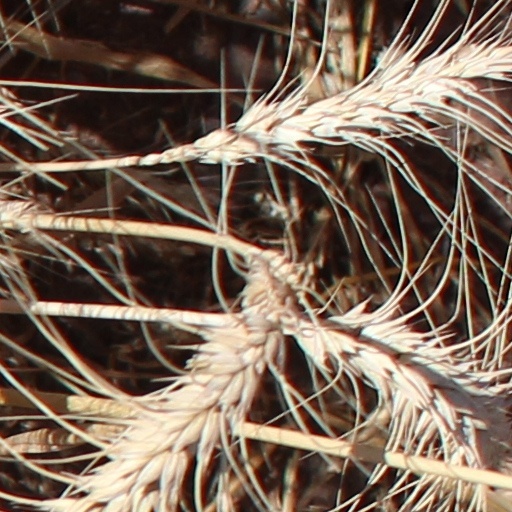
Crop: wheat